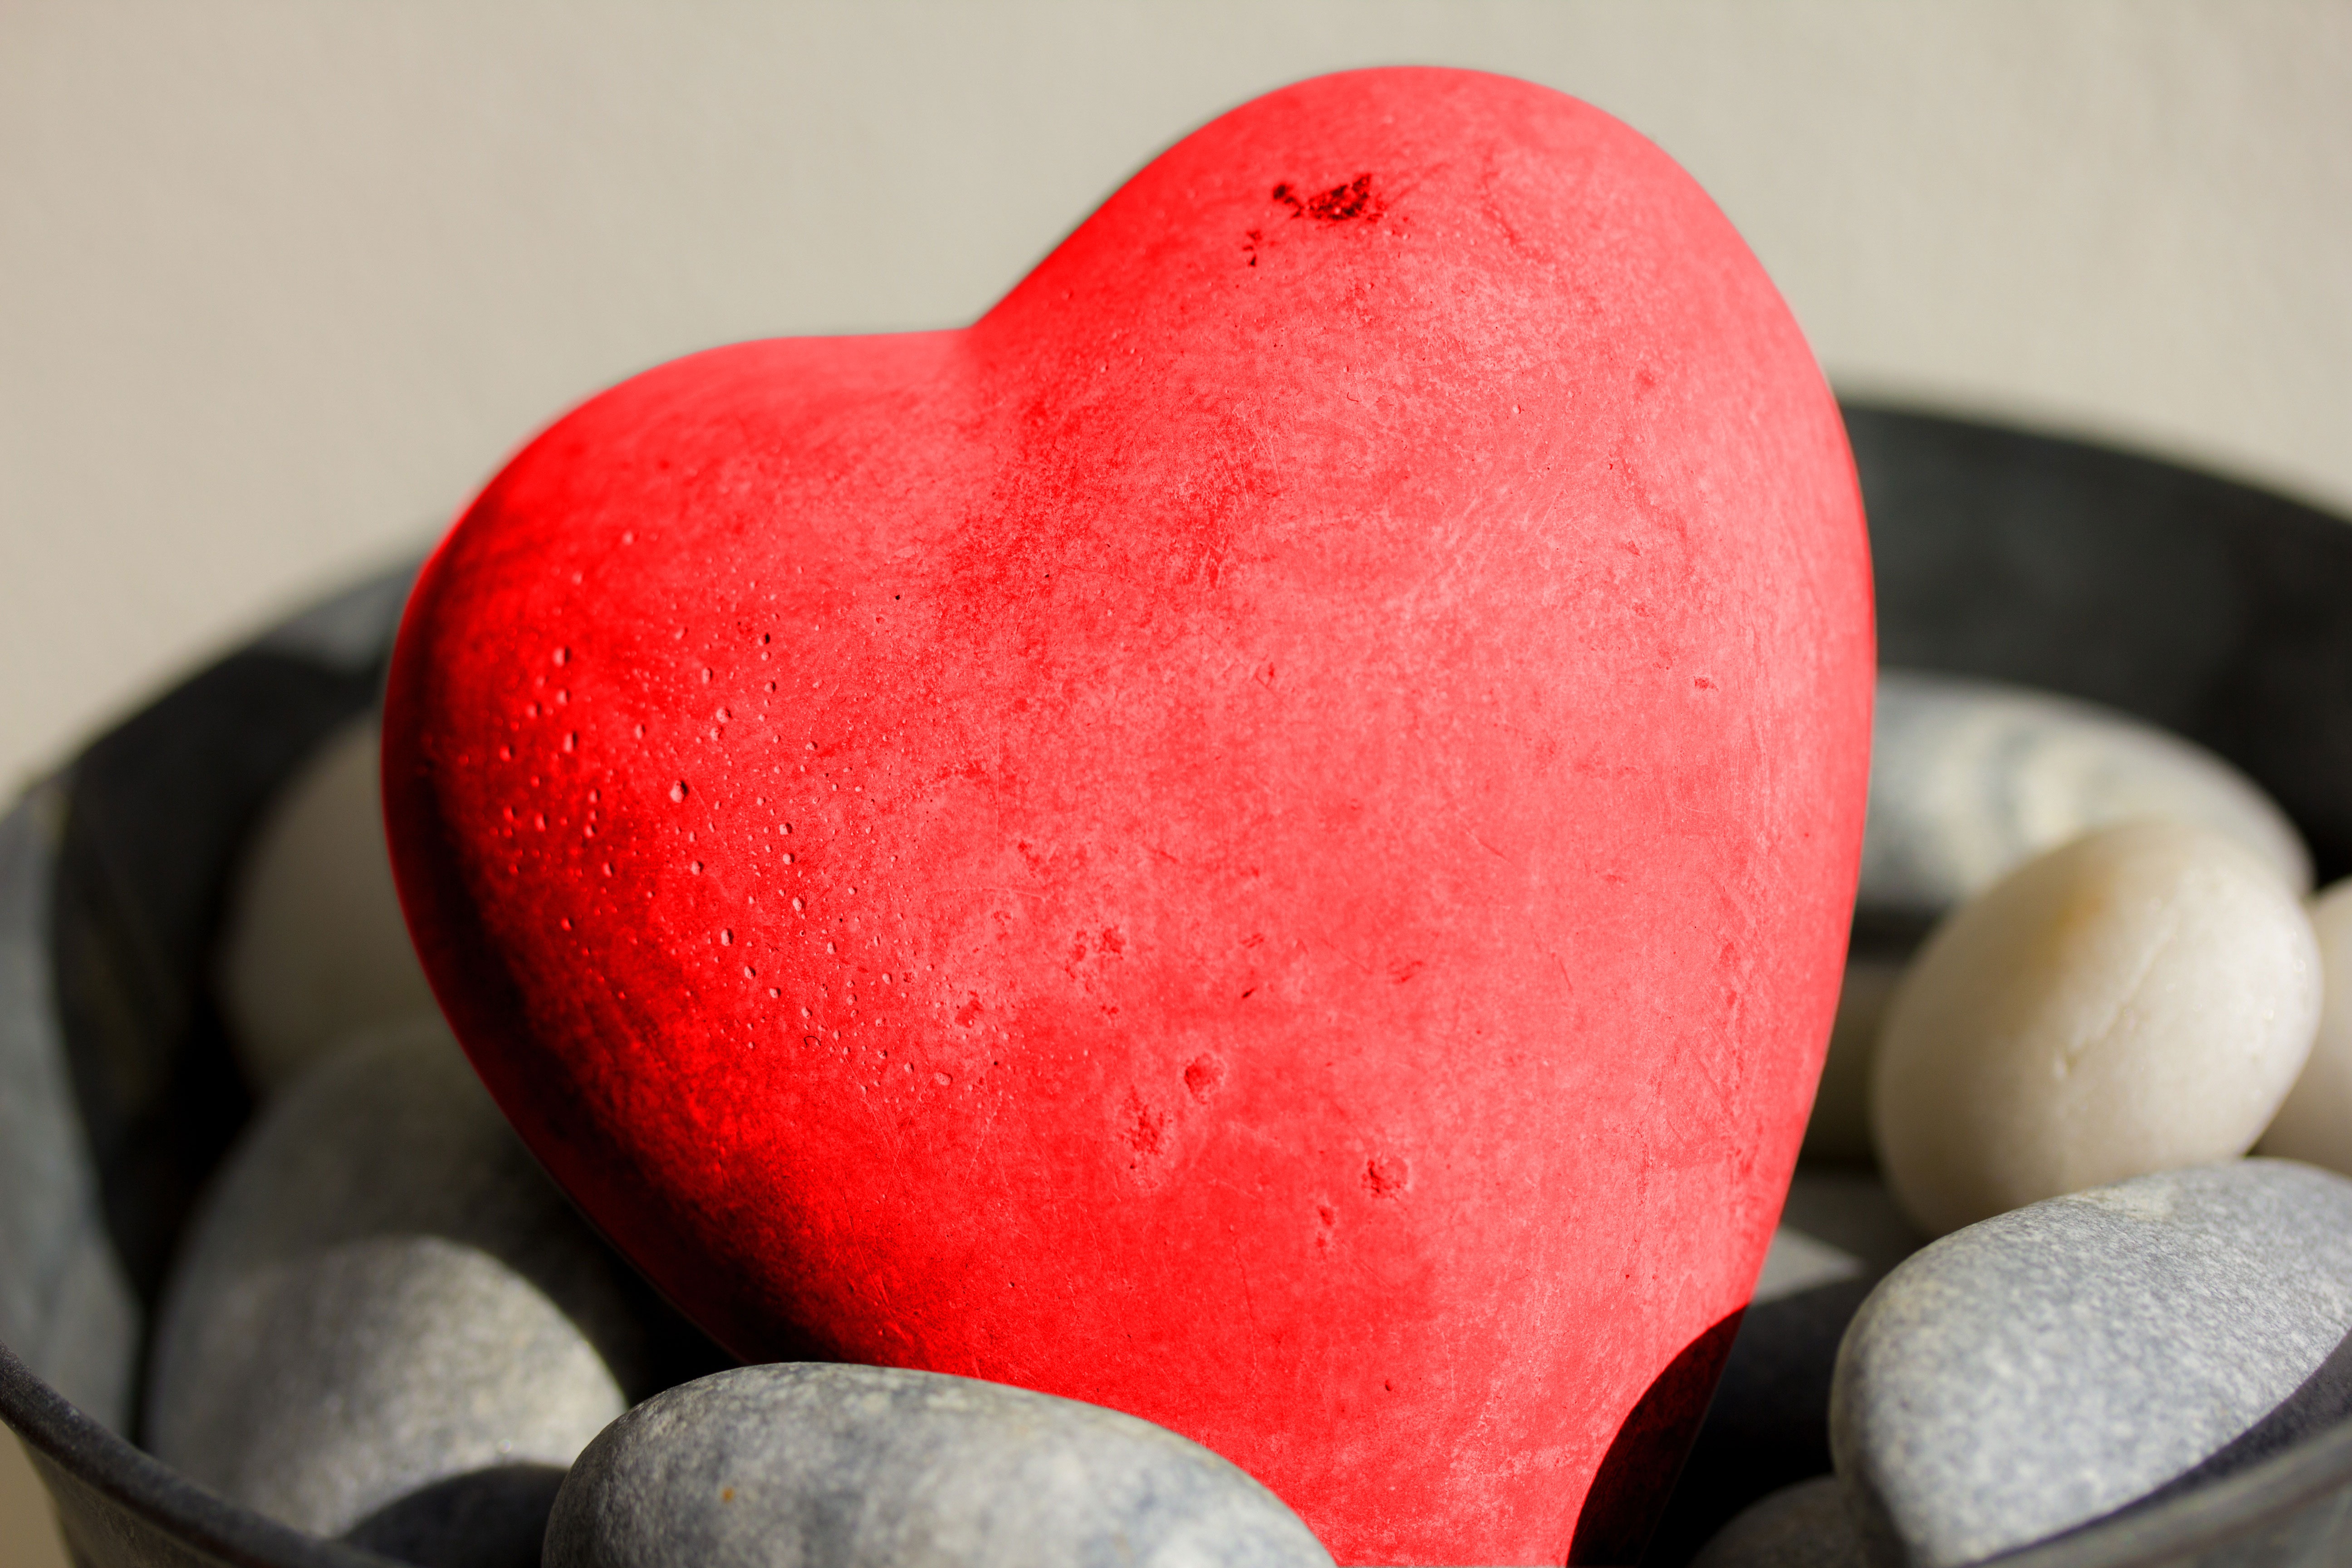
apple, rock, plant, fruit, petal, stone, love, heart, food, red, produce, romantic, human body, organ, sweetness, flowering plant, rose family, stone heart, land plant